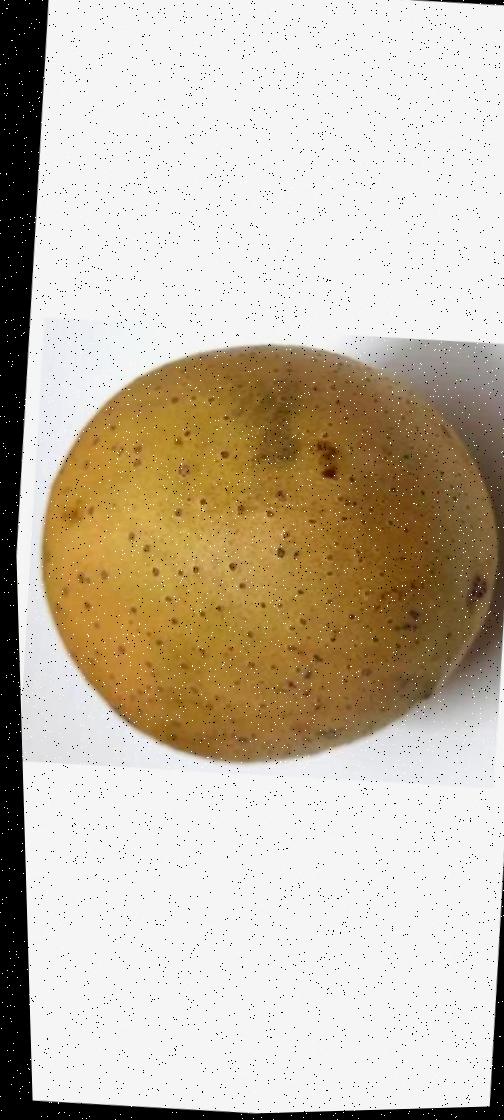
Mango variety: Gourmoti